O Lucky Man!

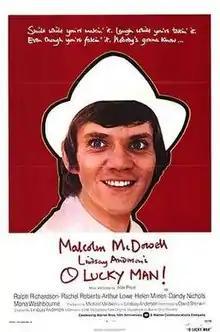
Theatrical release poster

O Lucky Man! is a 1973 British comedy-drama fantasy film directed by Lindsay Anderson and starring Malcolm McDowell as Mick Travis, whom McDowell had first played as a disaffected public schoolboy in his first film performance in Anderson's "if..." (1968). "O Lucky Man!" is the second film in the Mick Travis Trilogy, all starring McDowell, concluding with "Britannia Hospital" (1982).